Cushing's syndrome

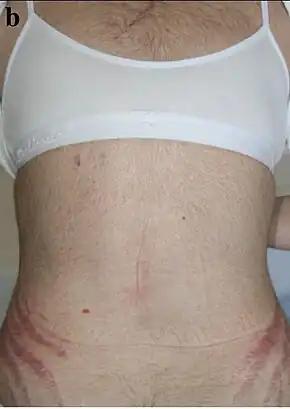
Increased hair and stria in a 30-year-old female patient with iatrogenic Cushing's syndrome

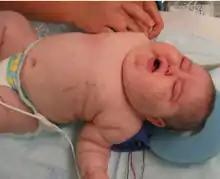
Features of Cushing syndrome including a round face, acne, reddish skin, central obesity, and poor muscle tone

Symptoms include rapid weight gain, particularly of the trunk and face with sparing of the limbs (central obesity). Common signs include the growth of fat pads along the collarbone, on the back of the neck ("buffalo hump" or lipodystrophy), and on the face ("moon face"). Other symptoms include excess sweating, dilation of capillaries, thinning of the skin (which causes easy bruising and dryness, particularly the hands) and mucous membranes, purple or red striae (the weight gain in Cushing's syndrome stretches the skin, which is thin and weakened, causing it to hemorrhage) on the trunk, buttocks, arms, legs, or breasts, proximal muscle weakness (hips, shoulders), and hirsutism (facial male-pattern hair growth), baldness and/or extremely dry and brittle hair. In rare cases, Cushing's can cause hypocalcemia. The excess cortisol may also affect other endocrine systems and cause, for example, insomnia, inhibited aromatase, reduced libido, impotence in men, and amenorrhoea, oligomenorrhea and infertility in women due to elevations in androgens. Studies have also shown that the resultant amenorrhea is due to hypercortisolism, which feeds back onto the hypothalamus resulting in decreased levels of GnRH release.